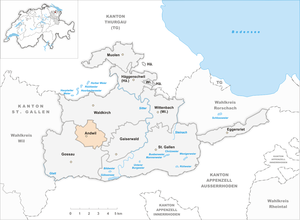
Andwil est une commune suisse du canton de Saint-Gall, située dans la circonscription électorale de Saint-Gall.